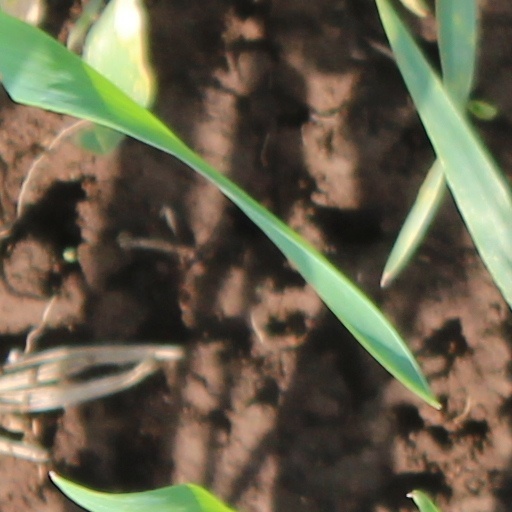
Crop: wheat